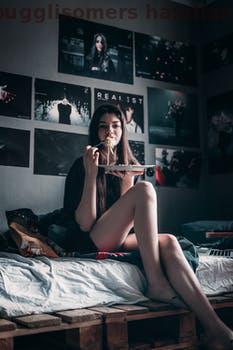
Label: Watermark